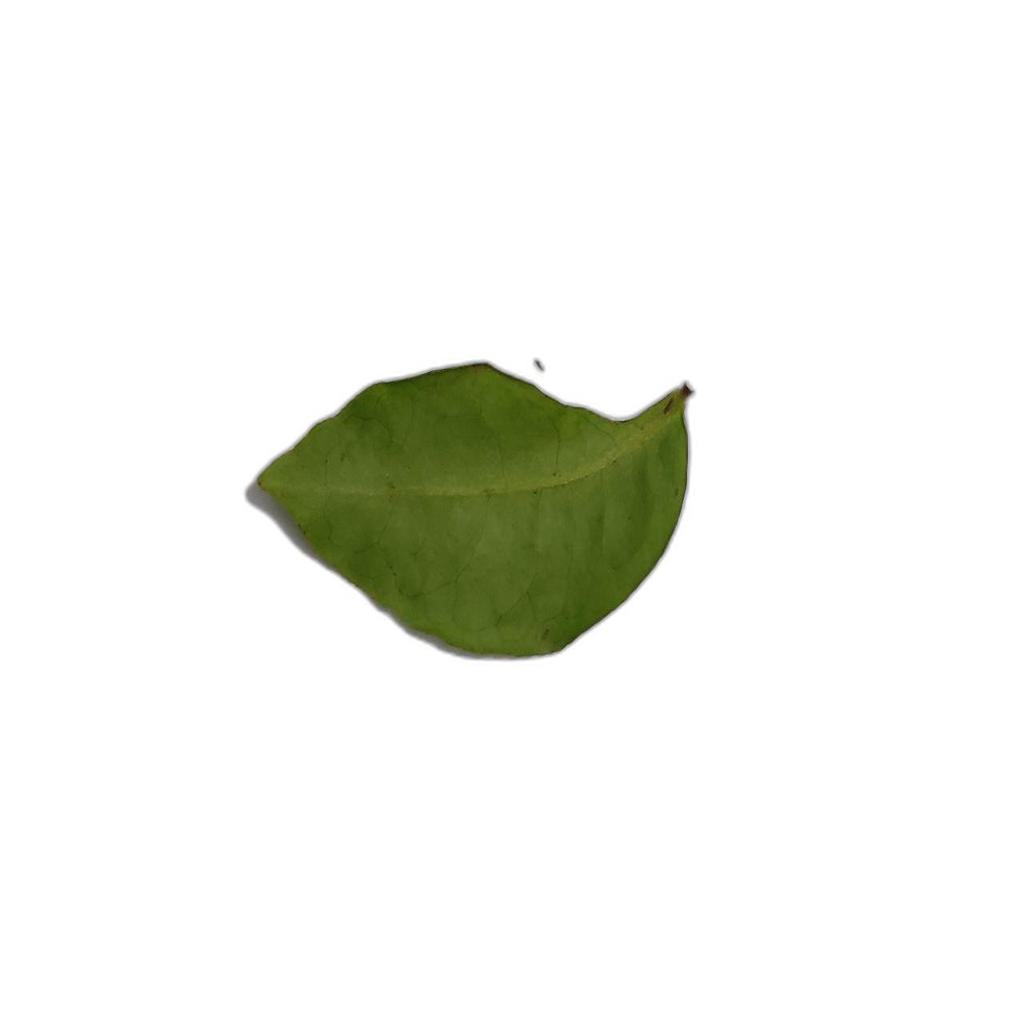
Label: Healthy